Biarritz

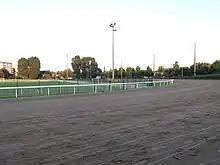
View of the Hippodrome des Fleurs

In 1957, American film director Peter Viertel was in Biarritz with his British wife, actress Deborah Kerr, working on the film "The Sun Also Rises". One of his Californian friends came for a visit and his use of a surfboard off Biarritz is recognized as the first time surfing was practised in Europe. Biarritz eventually became one of the most popular European spots for surfers from around the world, developing a nightlife and surfing-based culture.